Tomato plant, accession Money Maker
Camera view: tilt-top (135 deg); turntable rotation: 180 degrees
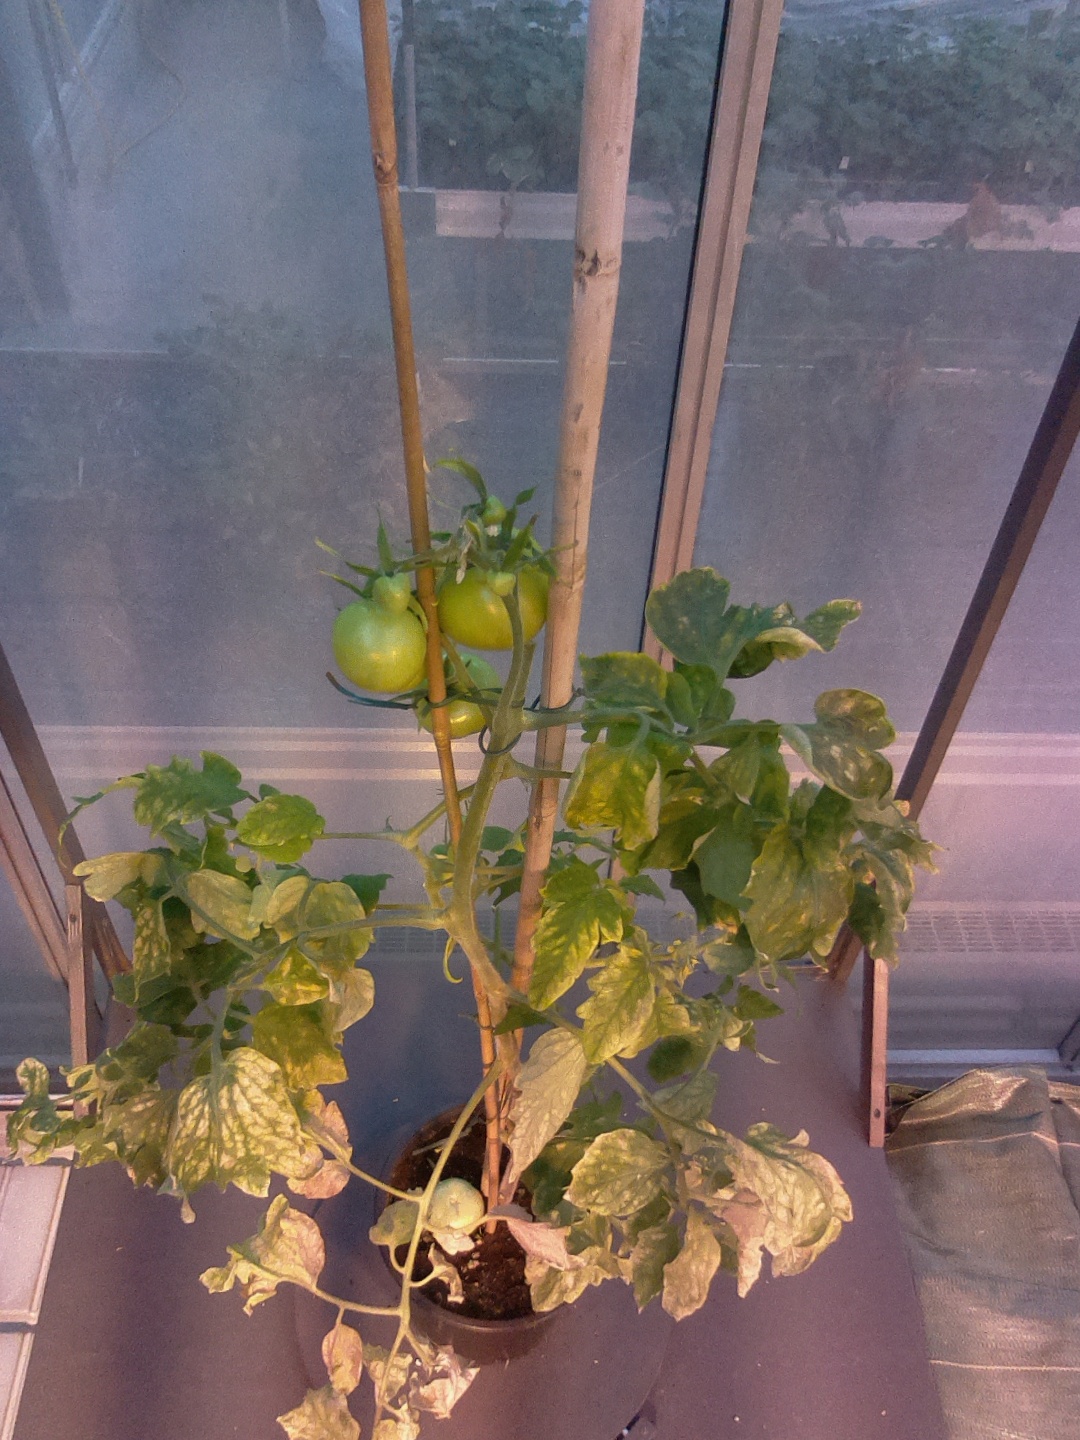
BBCH growth stage 78: 80% -90% of final fruit size